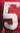
Number: 5